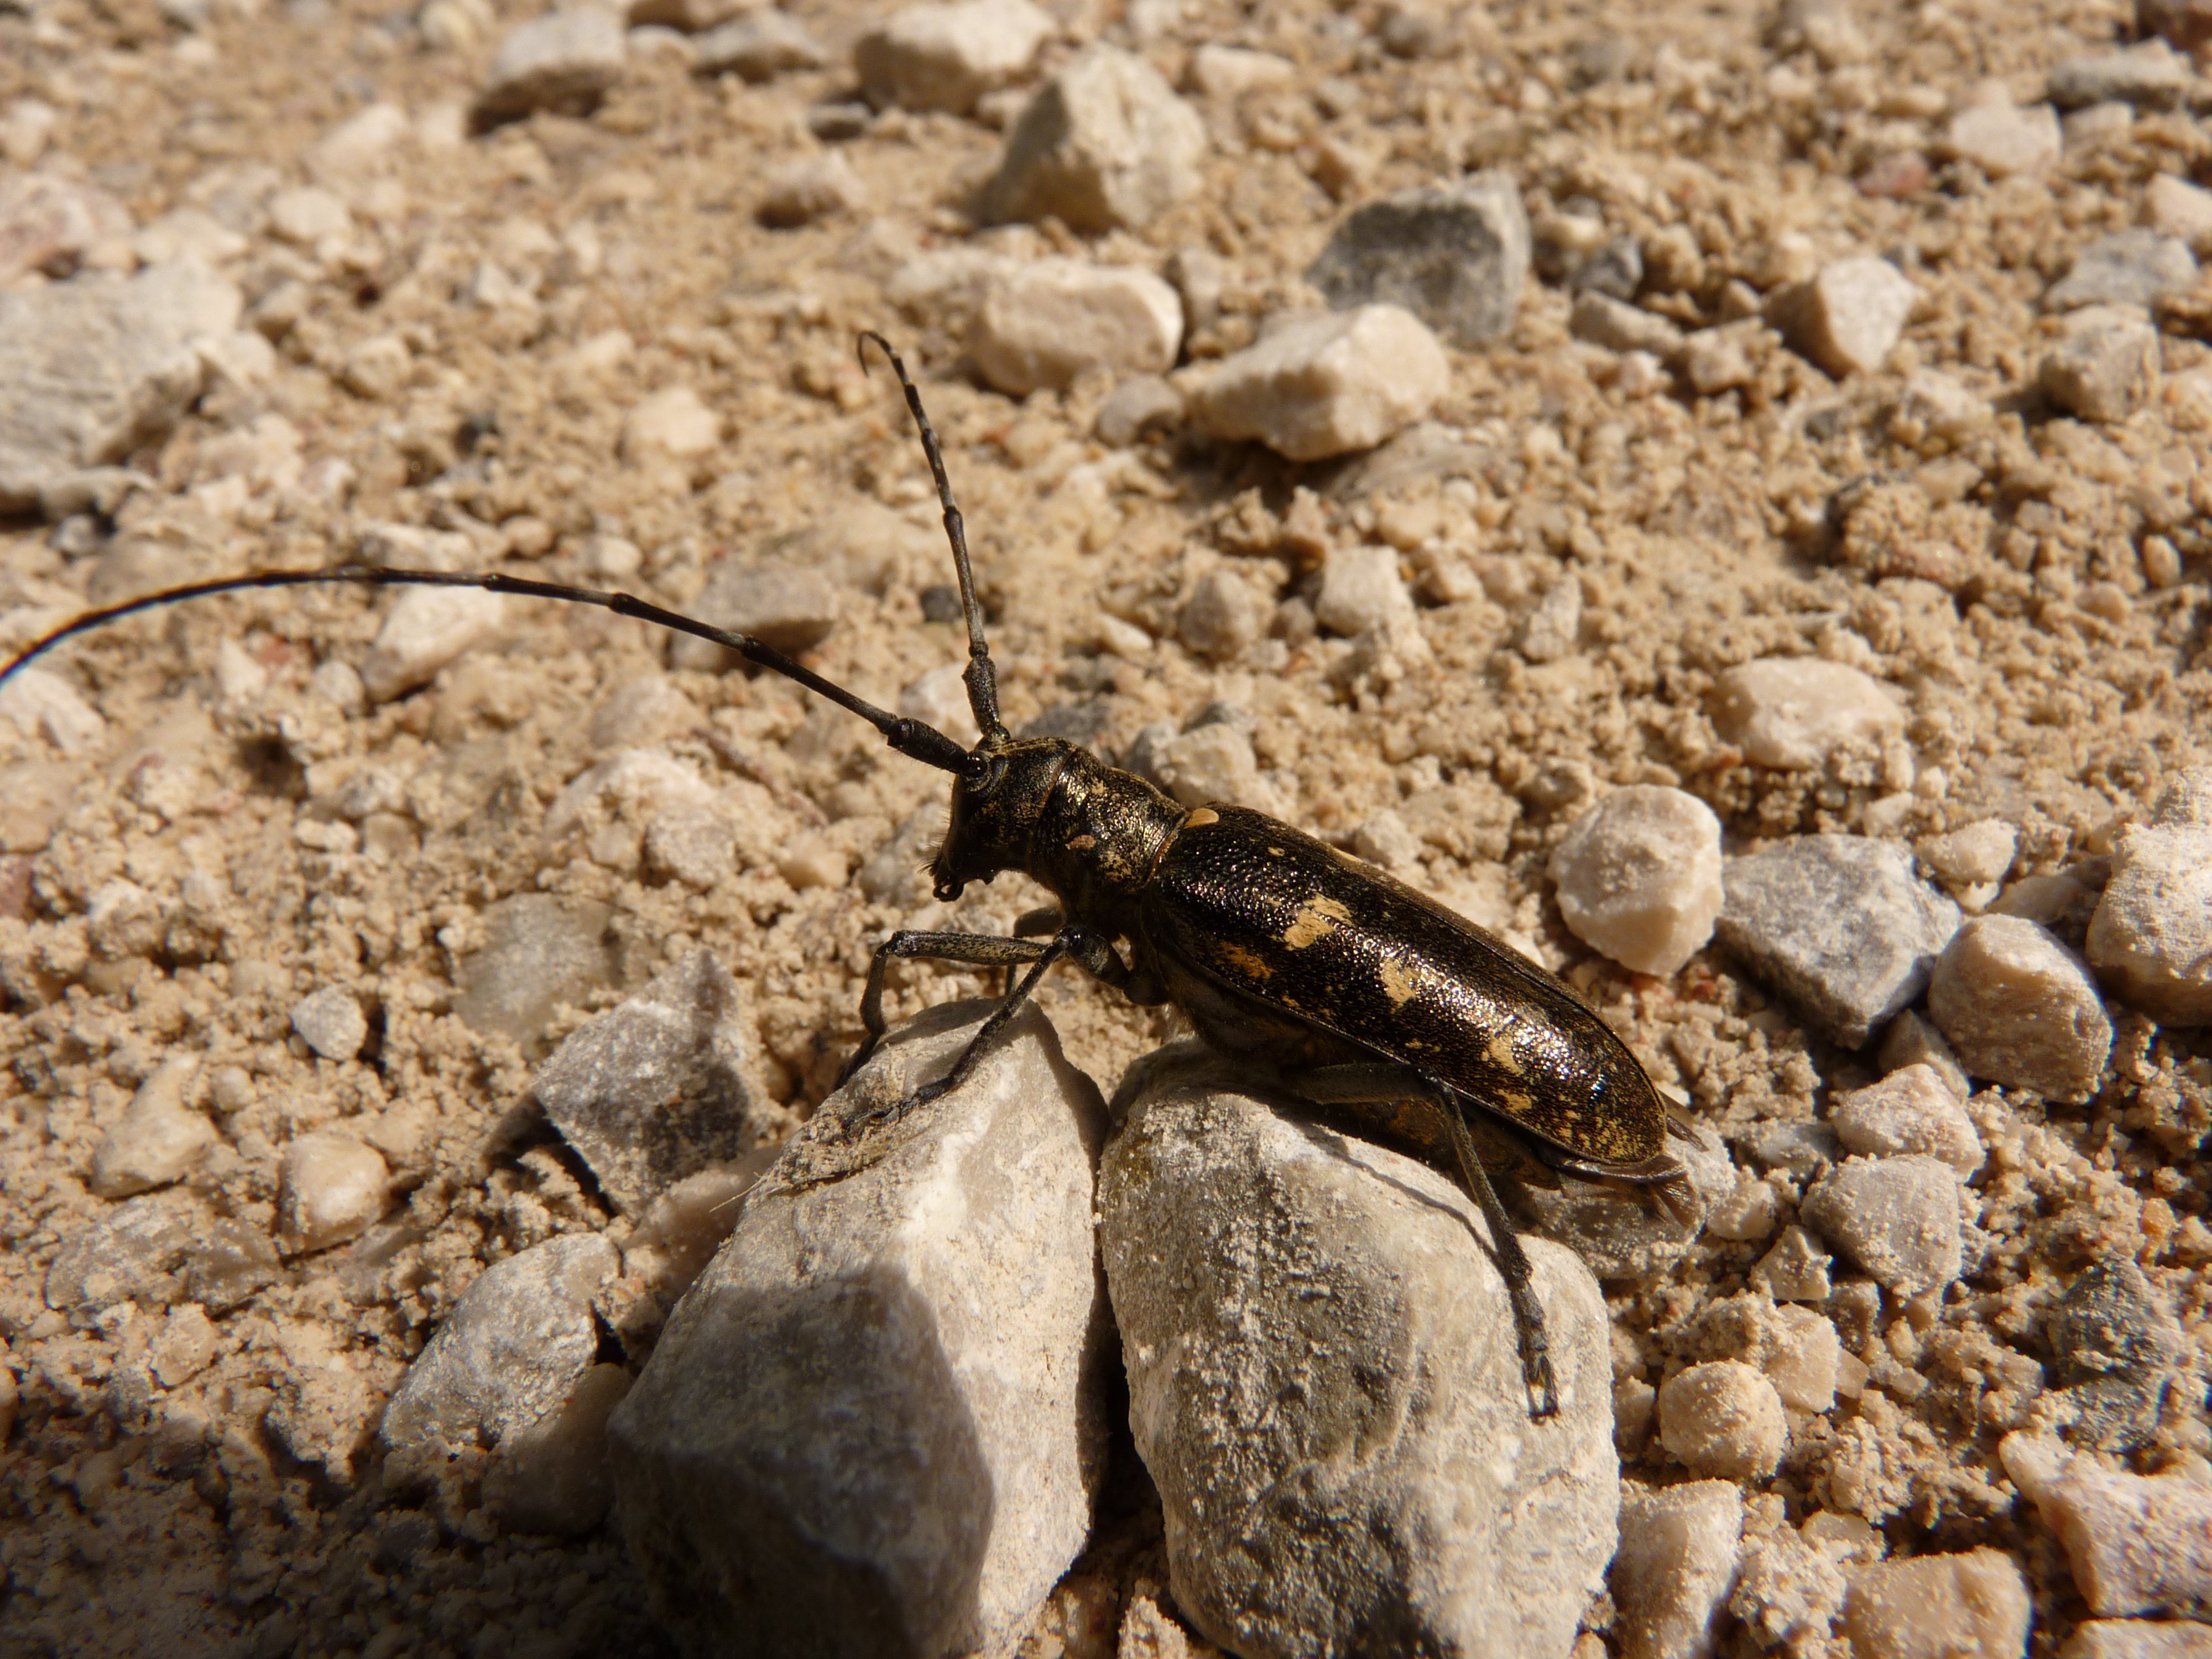
animal, wildlife, insect, soil, fauna, invertebrate, close up, beetle, macro photography, scrape, probe